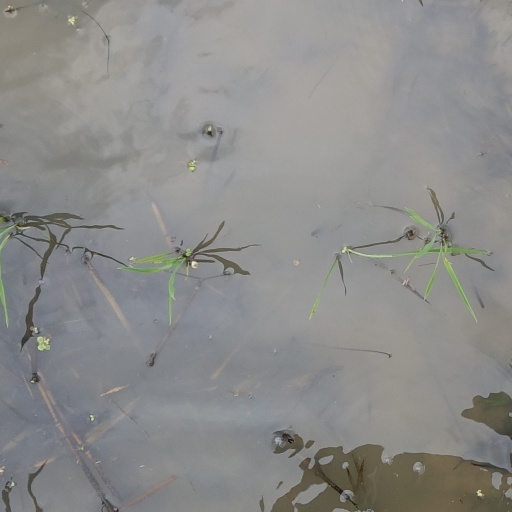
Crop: rice